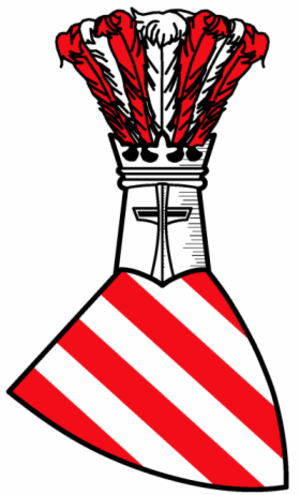
Kőszegi est le patronyme d'une ancienne famille de la noblesse hongroise.